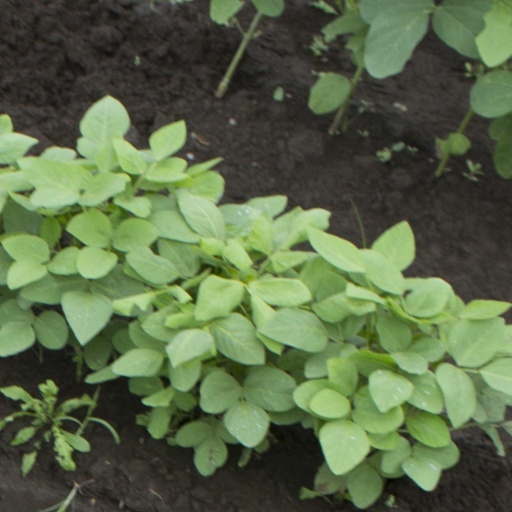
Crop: soybean